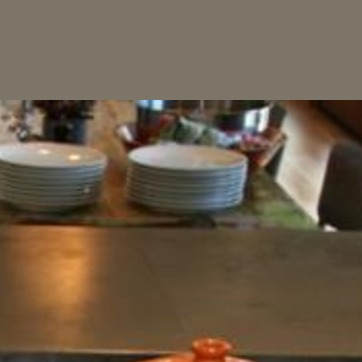
Material: ceramic